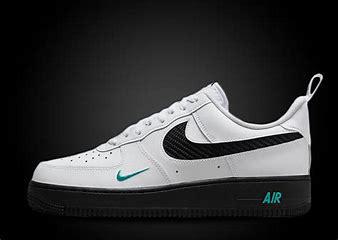
Brand: Nike
Model: Force 1 LV8